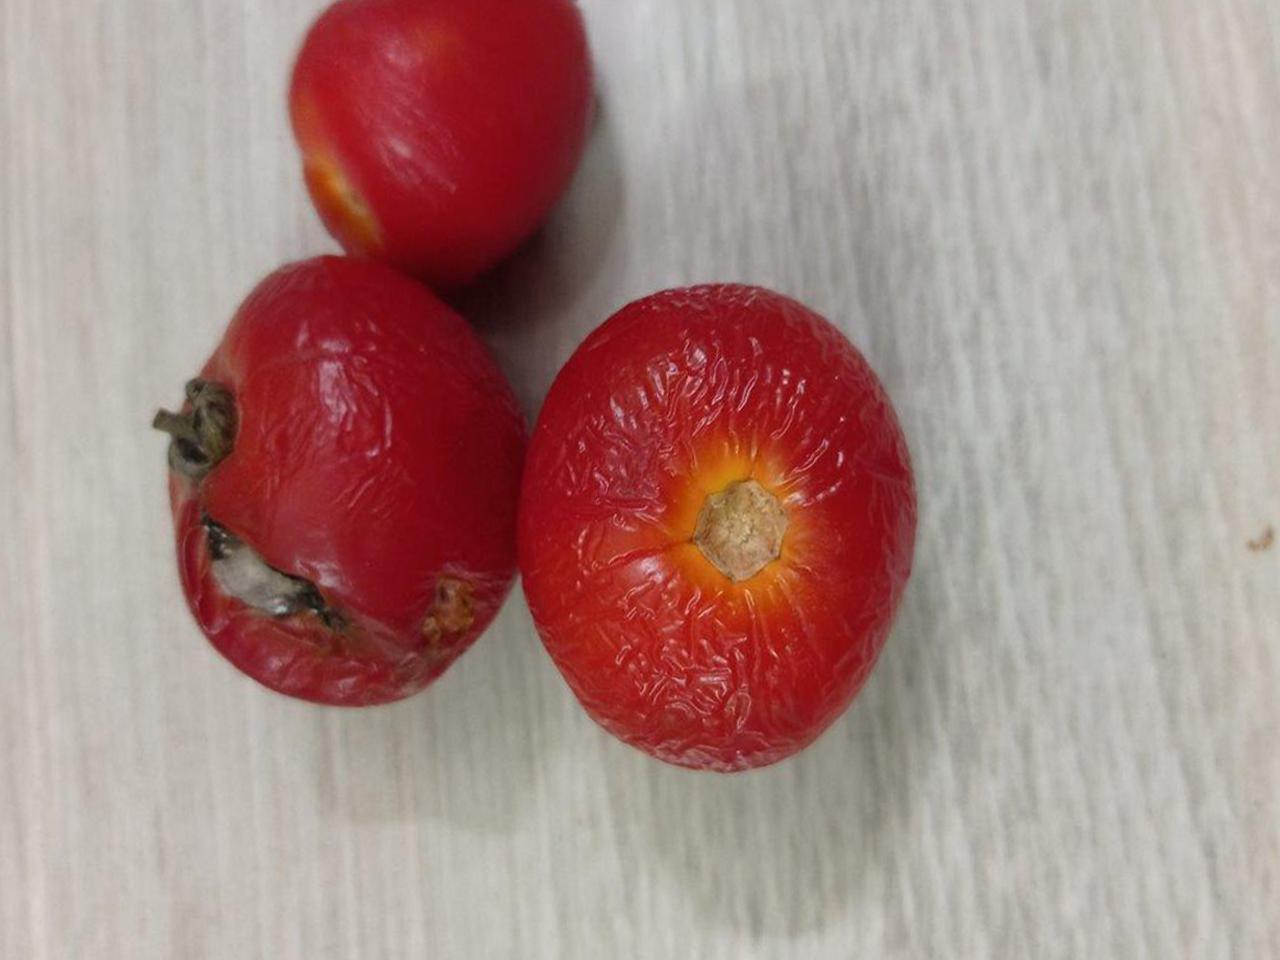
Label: Rotten